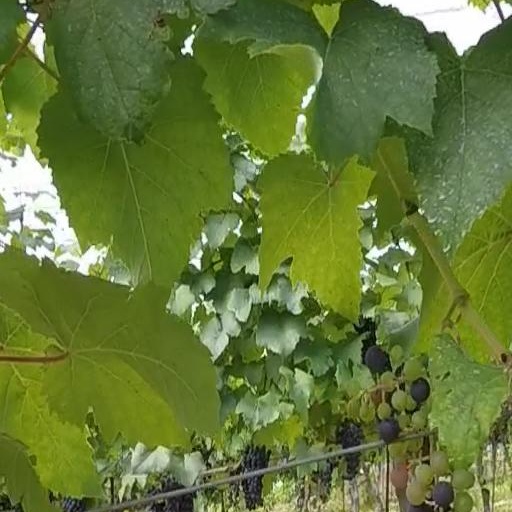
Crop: grape